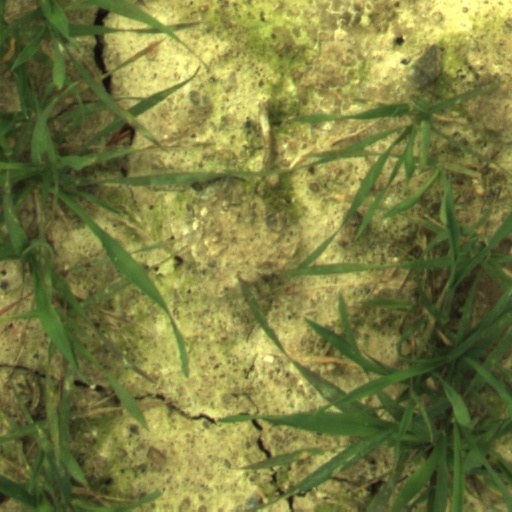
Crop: wheat